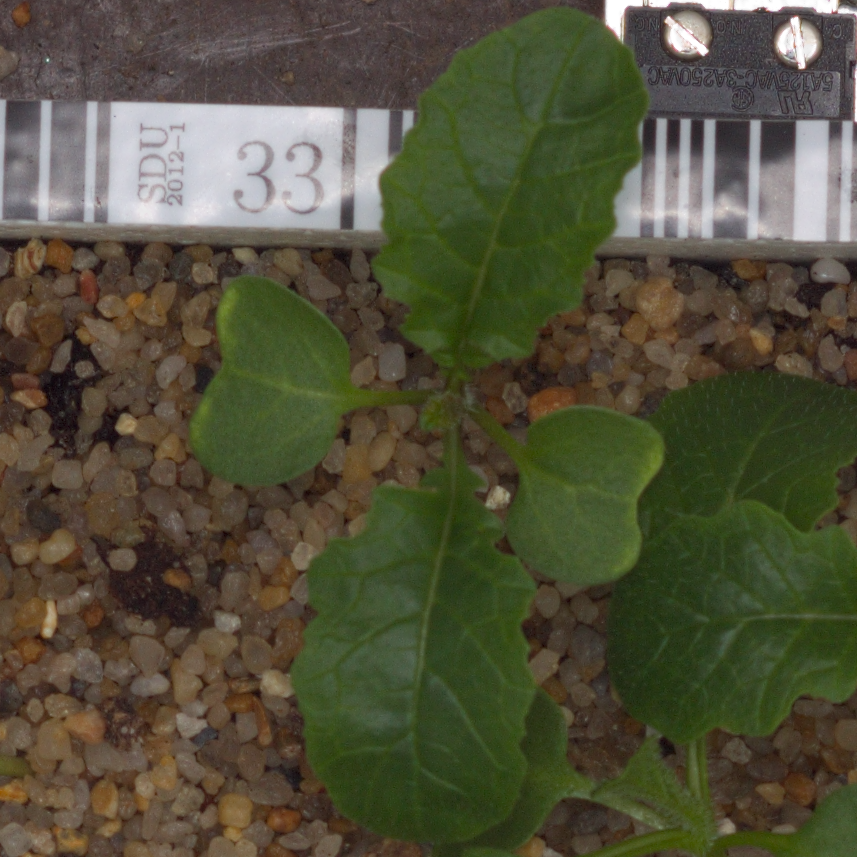
Label: charlock